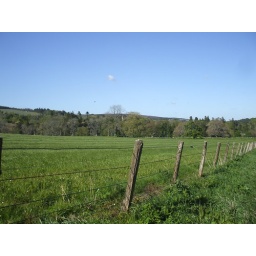
at drummuir, by keith, banffshire. it's just above that first fence post ;) with a wee cloud above